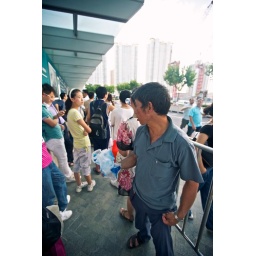
vendor selling bottle water in the line to SWFC observation deck